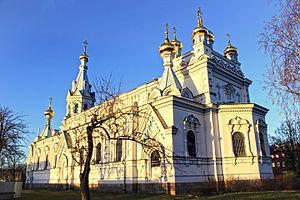
Cet article traite des religions ou phénomènes religieux, passés et présents, des populations sur le territoire de l'actuelle Lettonie.
La cathédrale Saint-Boris-et-Saint-Gleb est la cathédrale orthodoxe de la ville de Daugavpils, ville de Lettonie à majorité russophone.